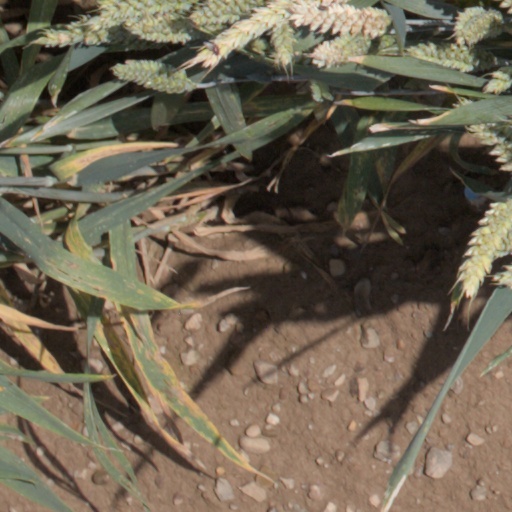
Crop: wheat